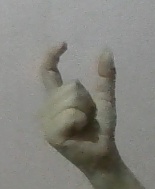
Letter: nun